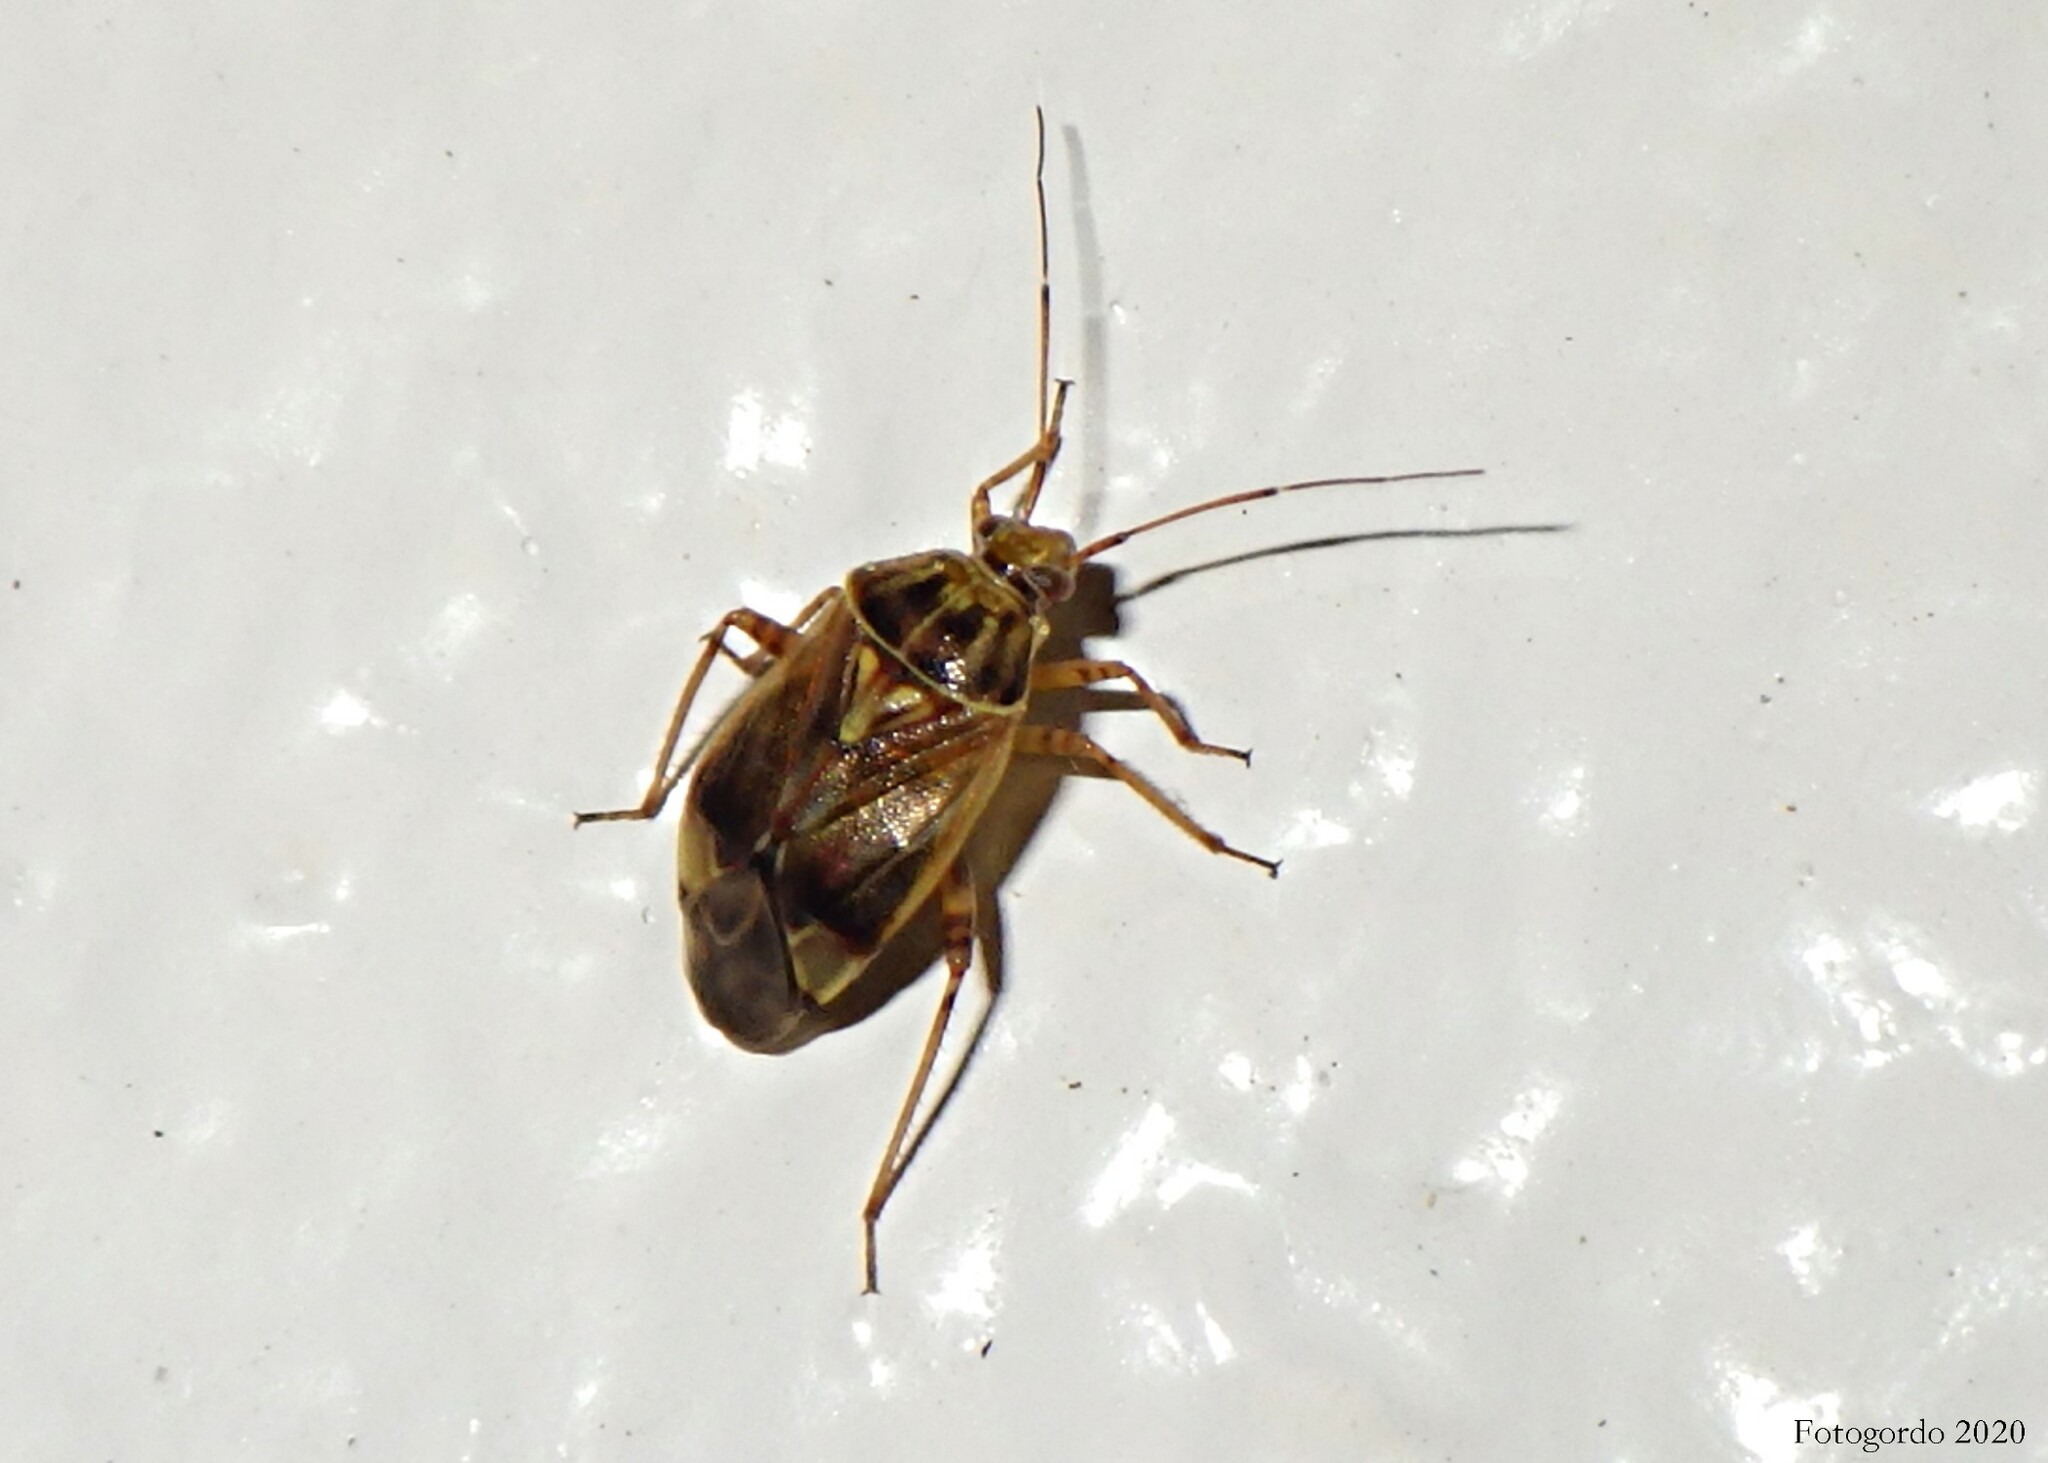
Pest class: lygus_bug